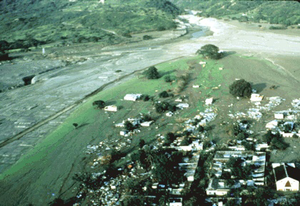
1985 est une année commune commençant un mardi.